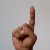
The image shows a hand gesture representing the letter 'D' in Indian Sign Language.